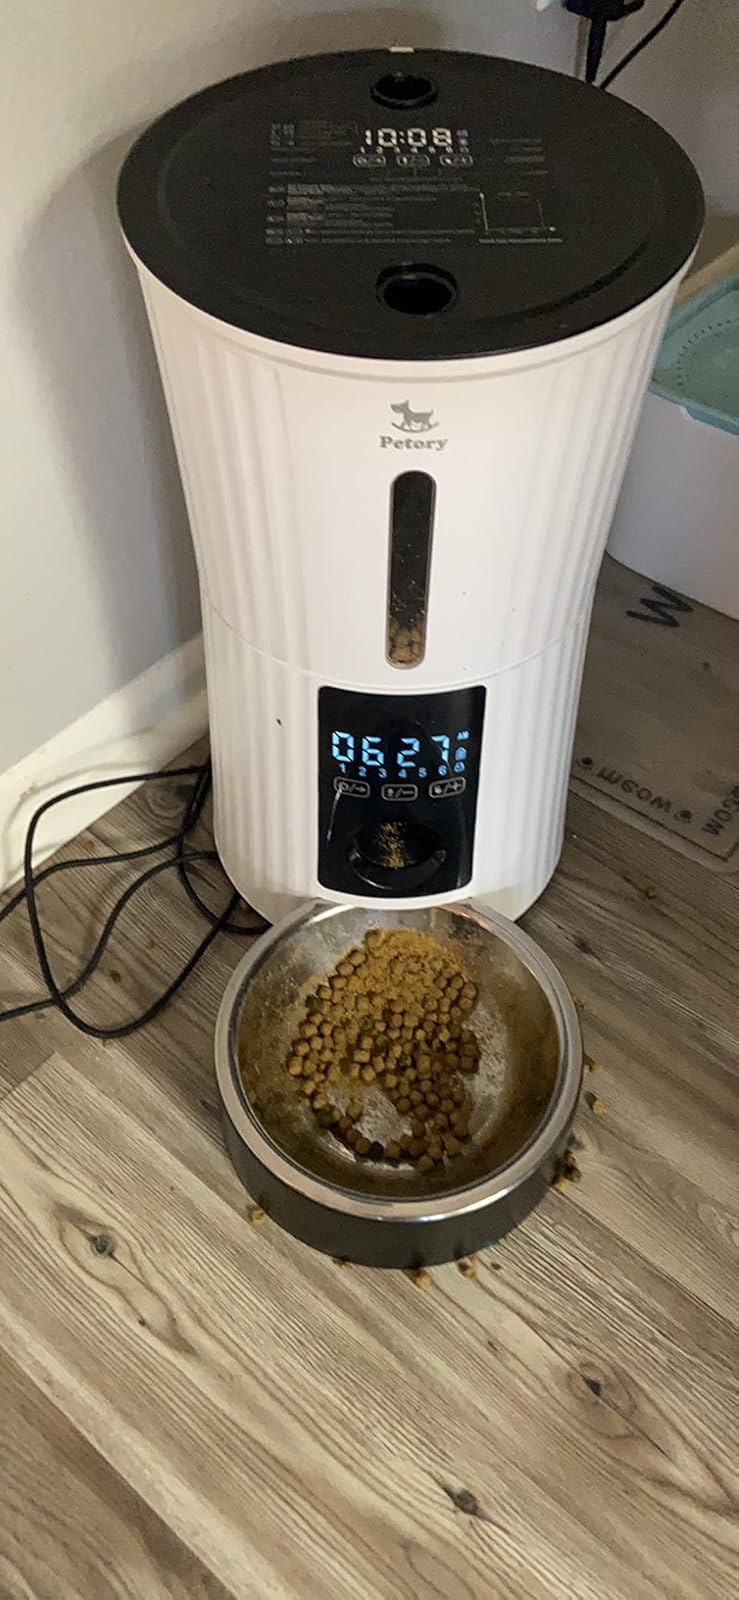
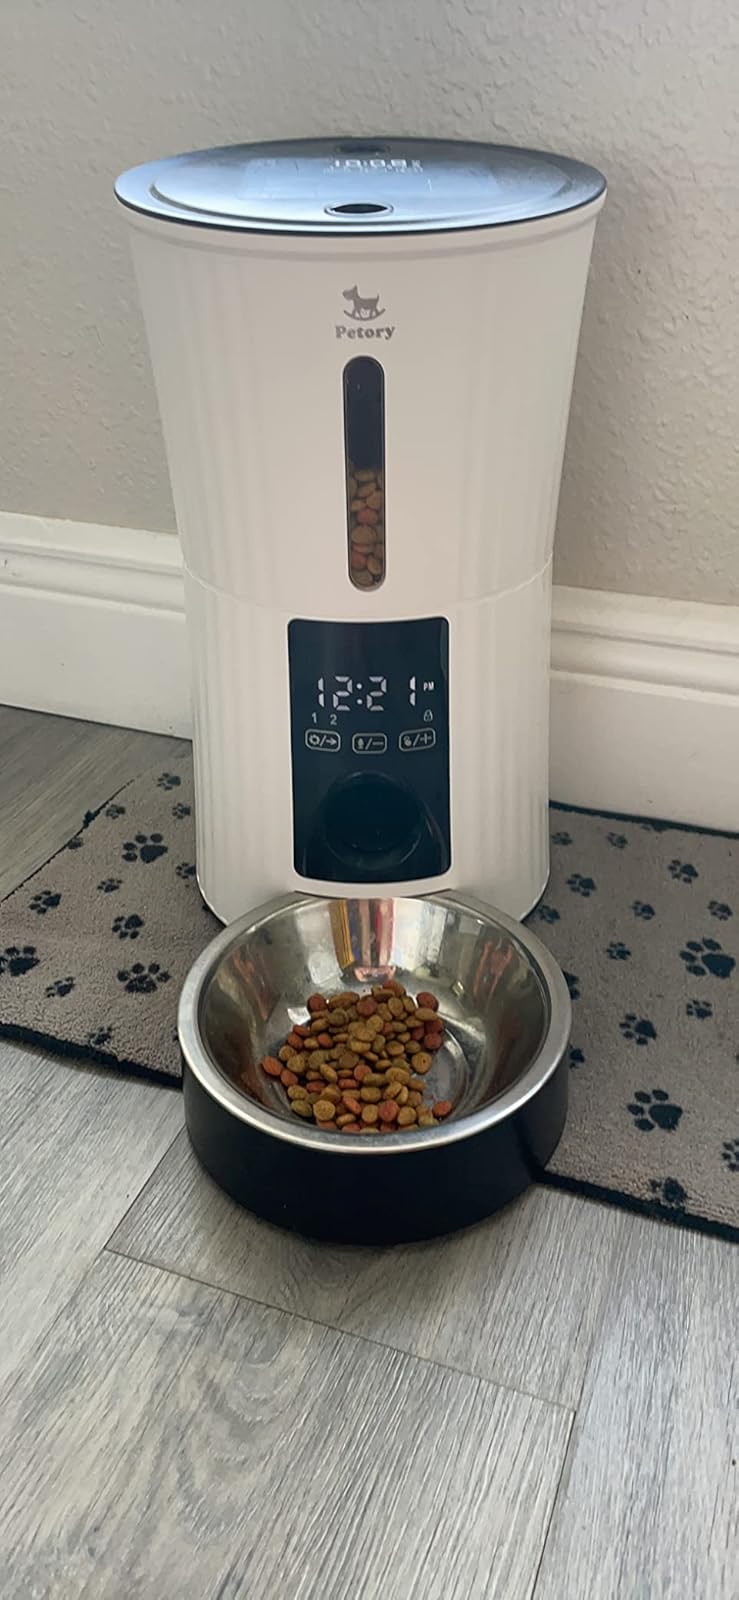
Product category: items_feeder
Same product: yes